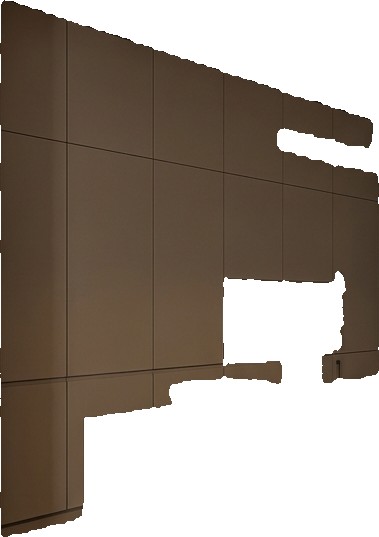
Surface category: wall